Adrian Fortescue

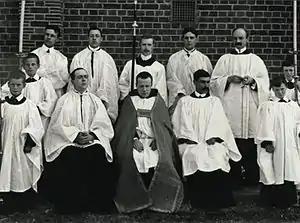
Altar servers of St Hugh's, Letchworth; Fortescue is vested in cope, in centre

After a number of temporary positions, interrupted by his doctoral examinations, Fortescue was eventually appointed Missionary Rector of Letchworth in Hertfordshire in November 1907. There he faced the task of building a church from scratch. Much of the church he designed and paid for personally, and parish records show that he in fact donated more each year than he received in his annual stipend. In time the beautiful little church, dedicated to Hugh of Lincoln, became renowned for its music and rich liturgical life.